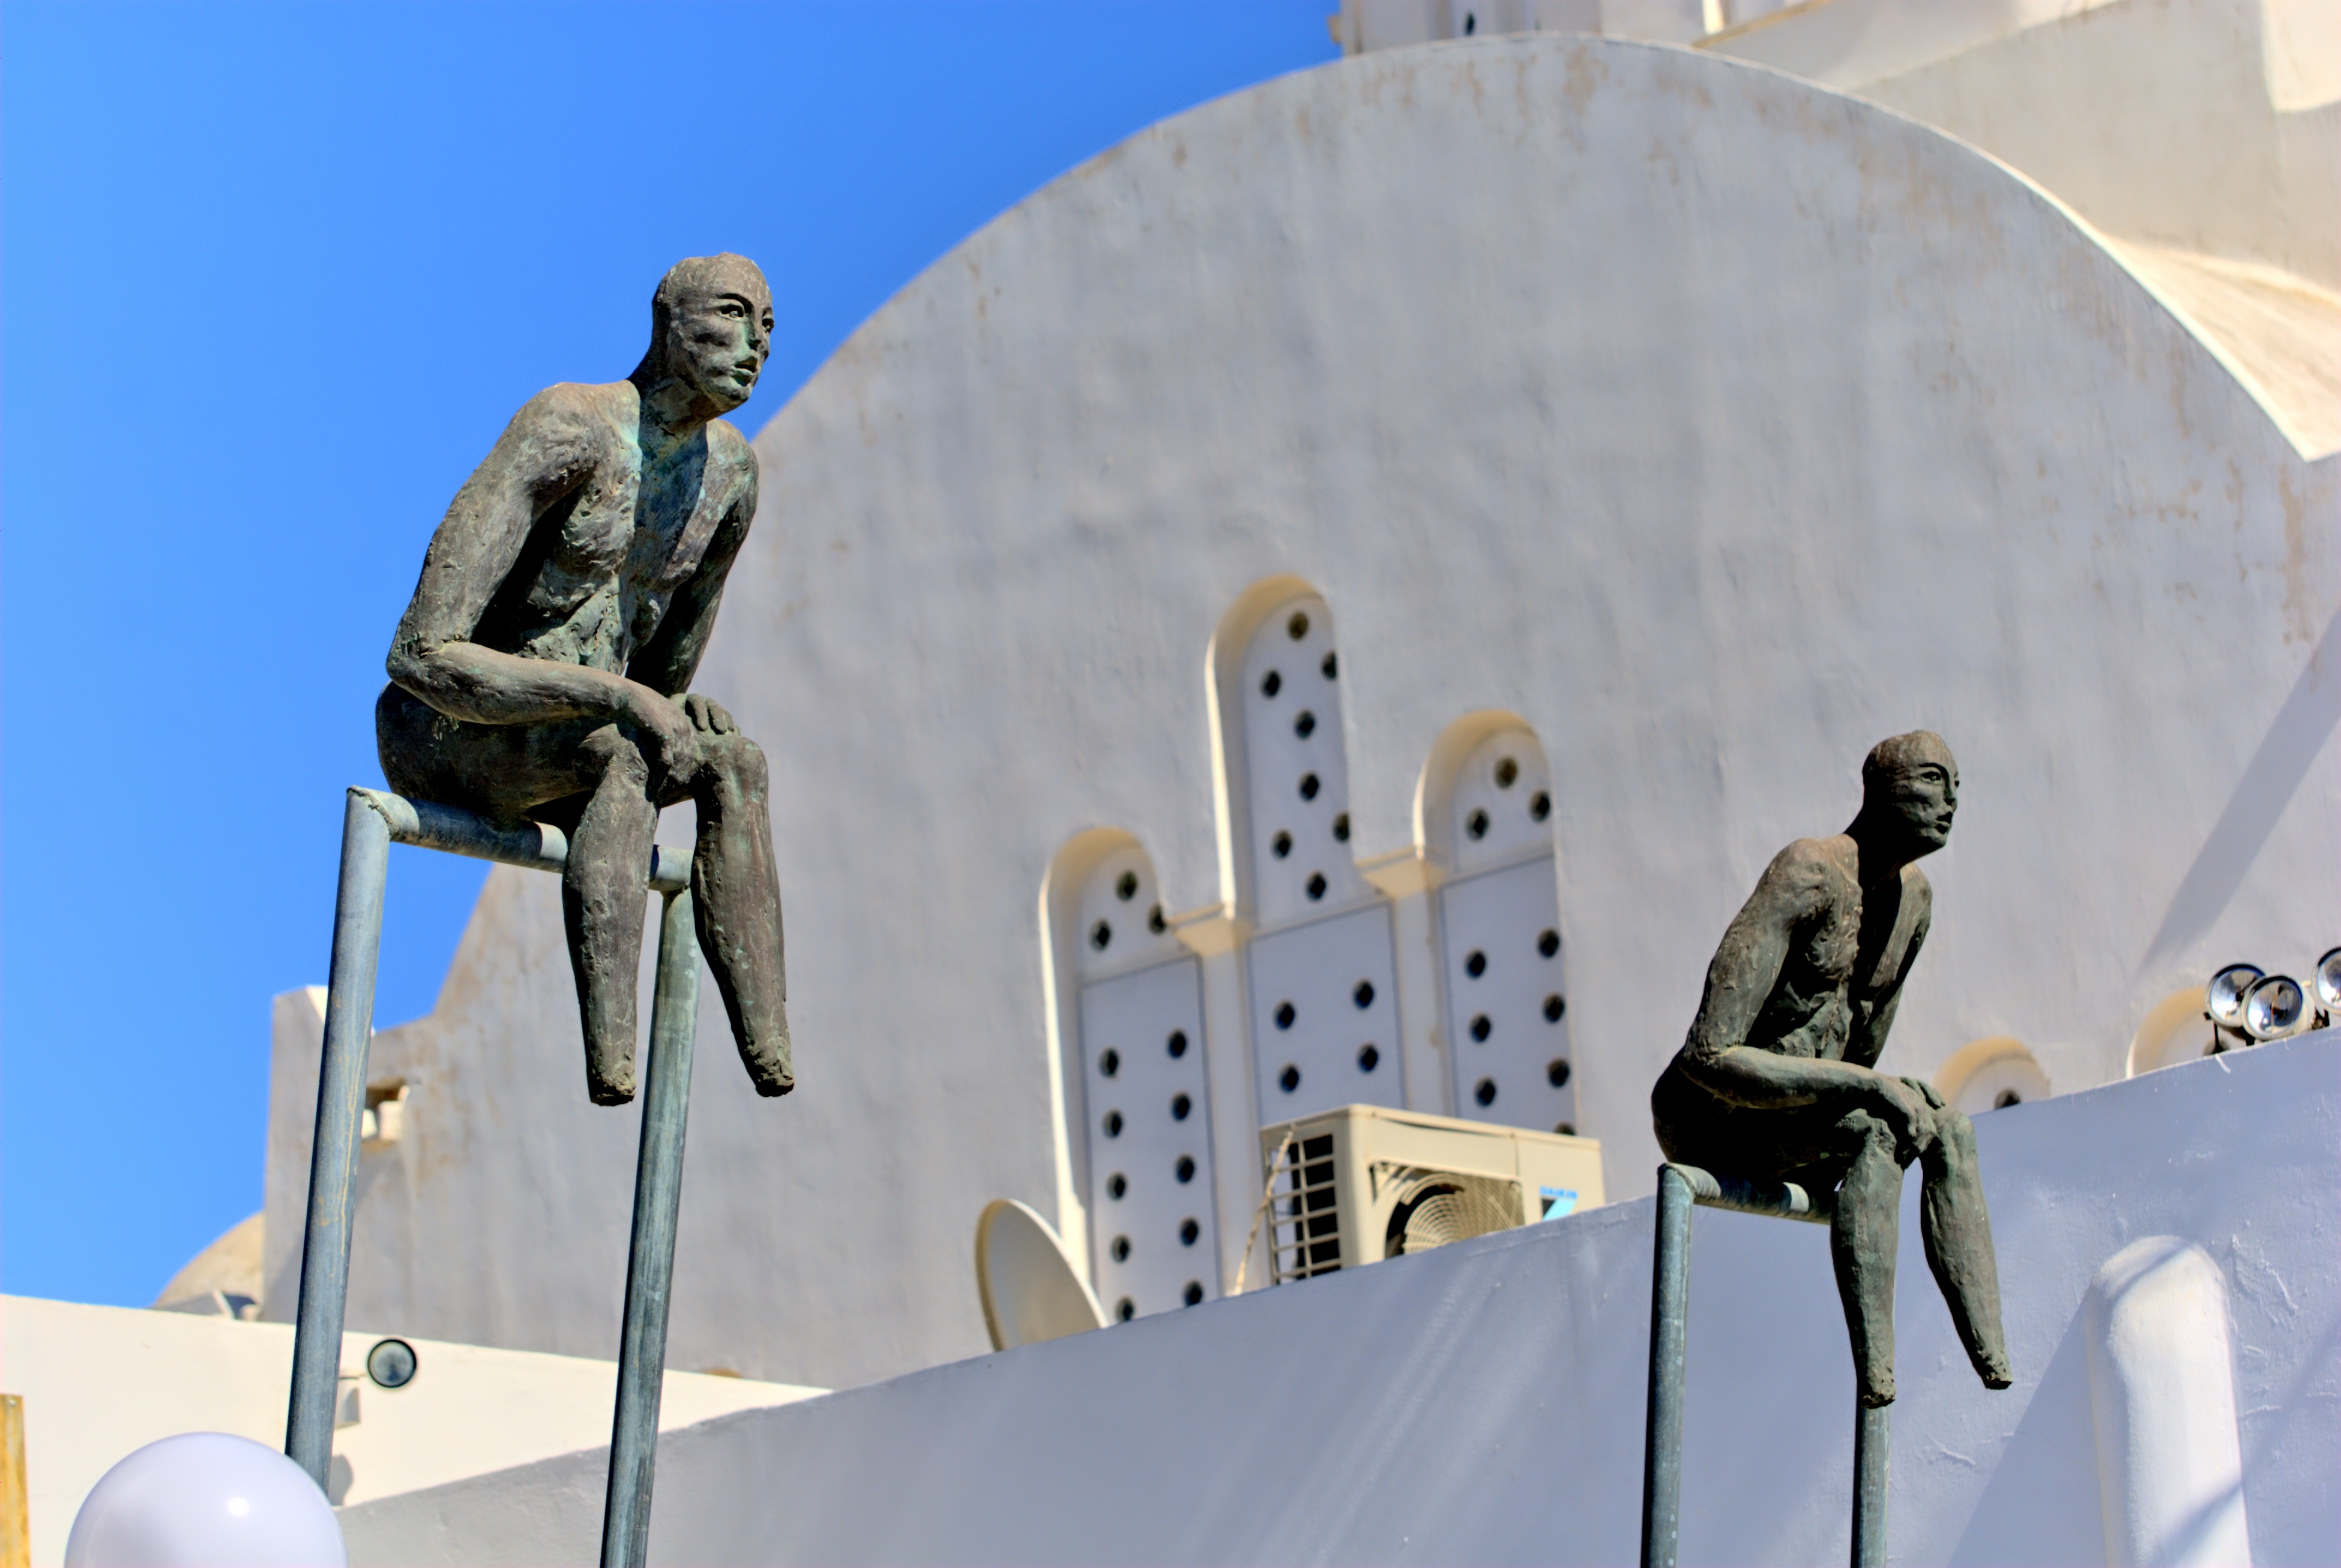
beach, landscape, sea, water, nature, monument, summer, statue, holiday, sculpture, art, santorini, holidays, greece, the sun, the coast